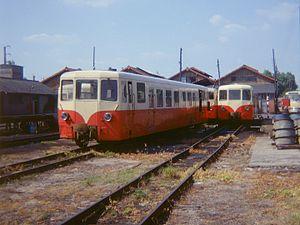
Des autorails Verney du chemin de fer du Blanc-Argent stationnent au dépôt de Romorantin le 18 juillet 1976.
Le Chemin de fer du Blanc-Argent, aussi appelé BA, est une ligne de chemin de fer française à écartement métrique et à voie unique. Reliant Le Blanc, sous-préfecture du département de l'Indre, à Argent-sur-Sauldre, dans le département du Cher, en région Centre-Val de Loire jusqu'en 1939, elle n'est plus exploitée que sur le tronçon entre Valencay et Salbris avec des TER et entre Salbris et Argy par un train touristique.
Les X 220 sont quatre autorails SNCF à voie métrique de la ligne du Blanc à Argent, construits par la SCF Verney au Mans en 1950-1951.
La société centrale de chemins de fer et d'entreprise est créée le 7 février 1927. Elle se substitue au groupe Baert-Verney constructeur et exploitant de voies ferrées d'intérêt local.